Jennie Kimball

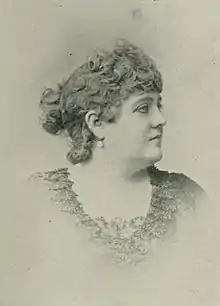
Jennie Kimball, A woman of the century

Jennie Kimball (also, Jennie Kimball Flaherty and Jennie Kimball Schaefer; June 20, 1848 – March 23, 1896) was an American actress, soubrette, and theatrical manager.